1912 Vanderbilt Commodores football team

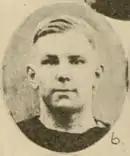
Lew Hardage

Lew Hardage was selected third-team All-American by Walter Camp, the fourth ever Southern player to get such a recognition. He was a unanimous All-Southern selection. Innis Brown wrote: "Hardage has been rated as probably the most successful man in the south at making forward passes." Ammie Sikes, Hugh Morgan, Tom Brown, and Enoch Brown all made composite All-Southern.